Dickson Land

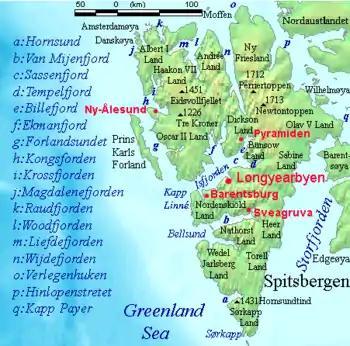
Dickson Land is located between Isfjorden and Wijdefjorden.

Dickson Land is a land area between Isfjorden and Wijdefjorden at Spitsbergen, Svalbard. It forms a peninsula between the Isfjorden branches Billefjorden and Dicksonfjorden. Dickson Land is named after Oscar Dickson.